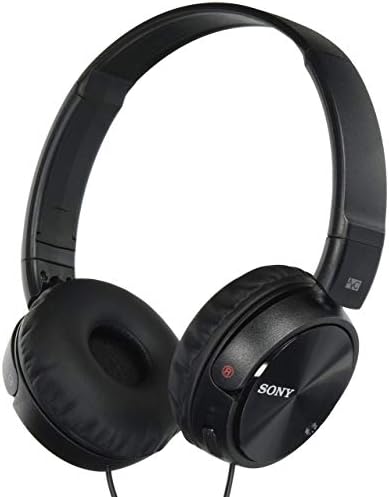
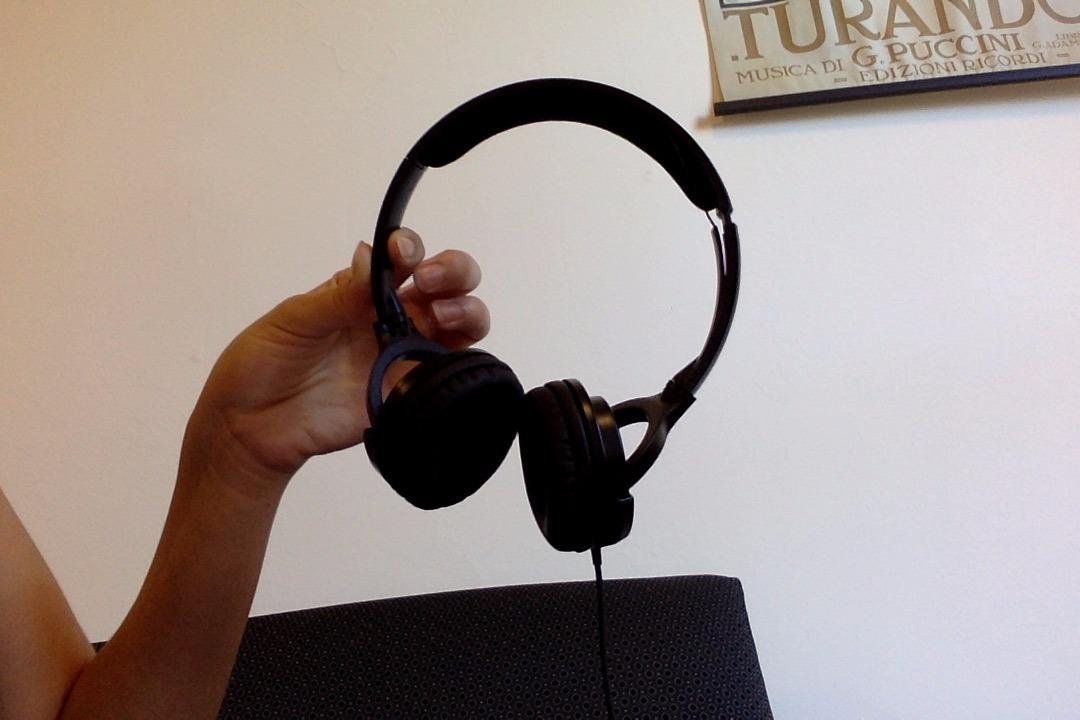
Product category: headphones
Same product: no